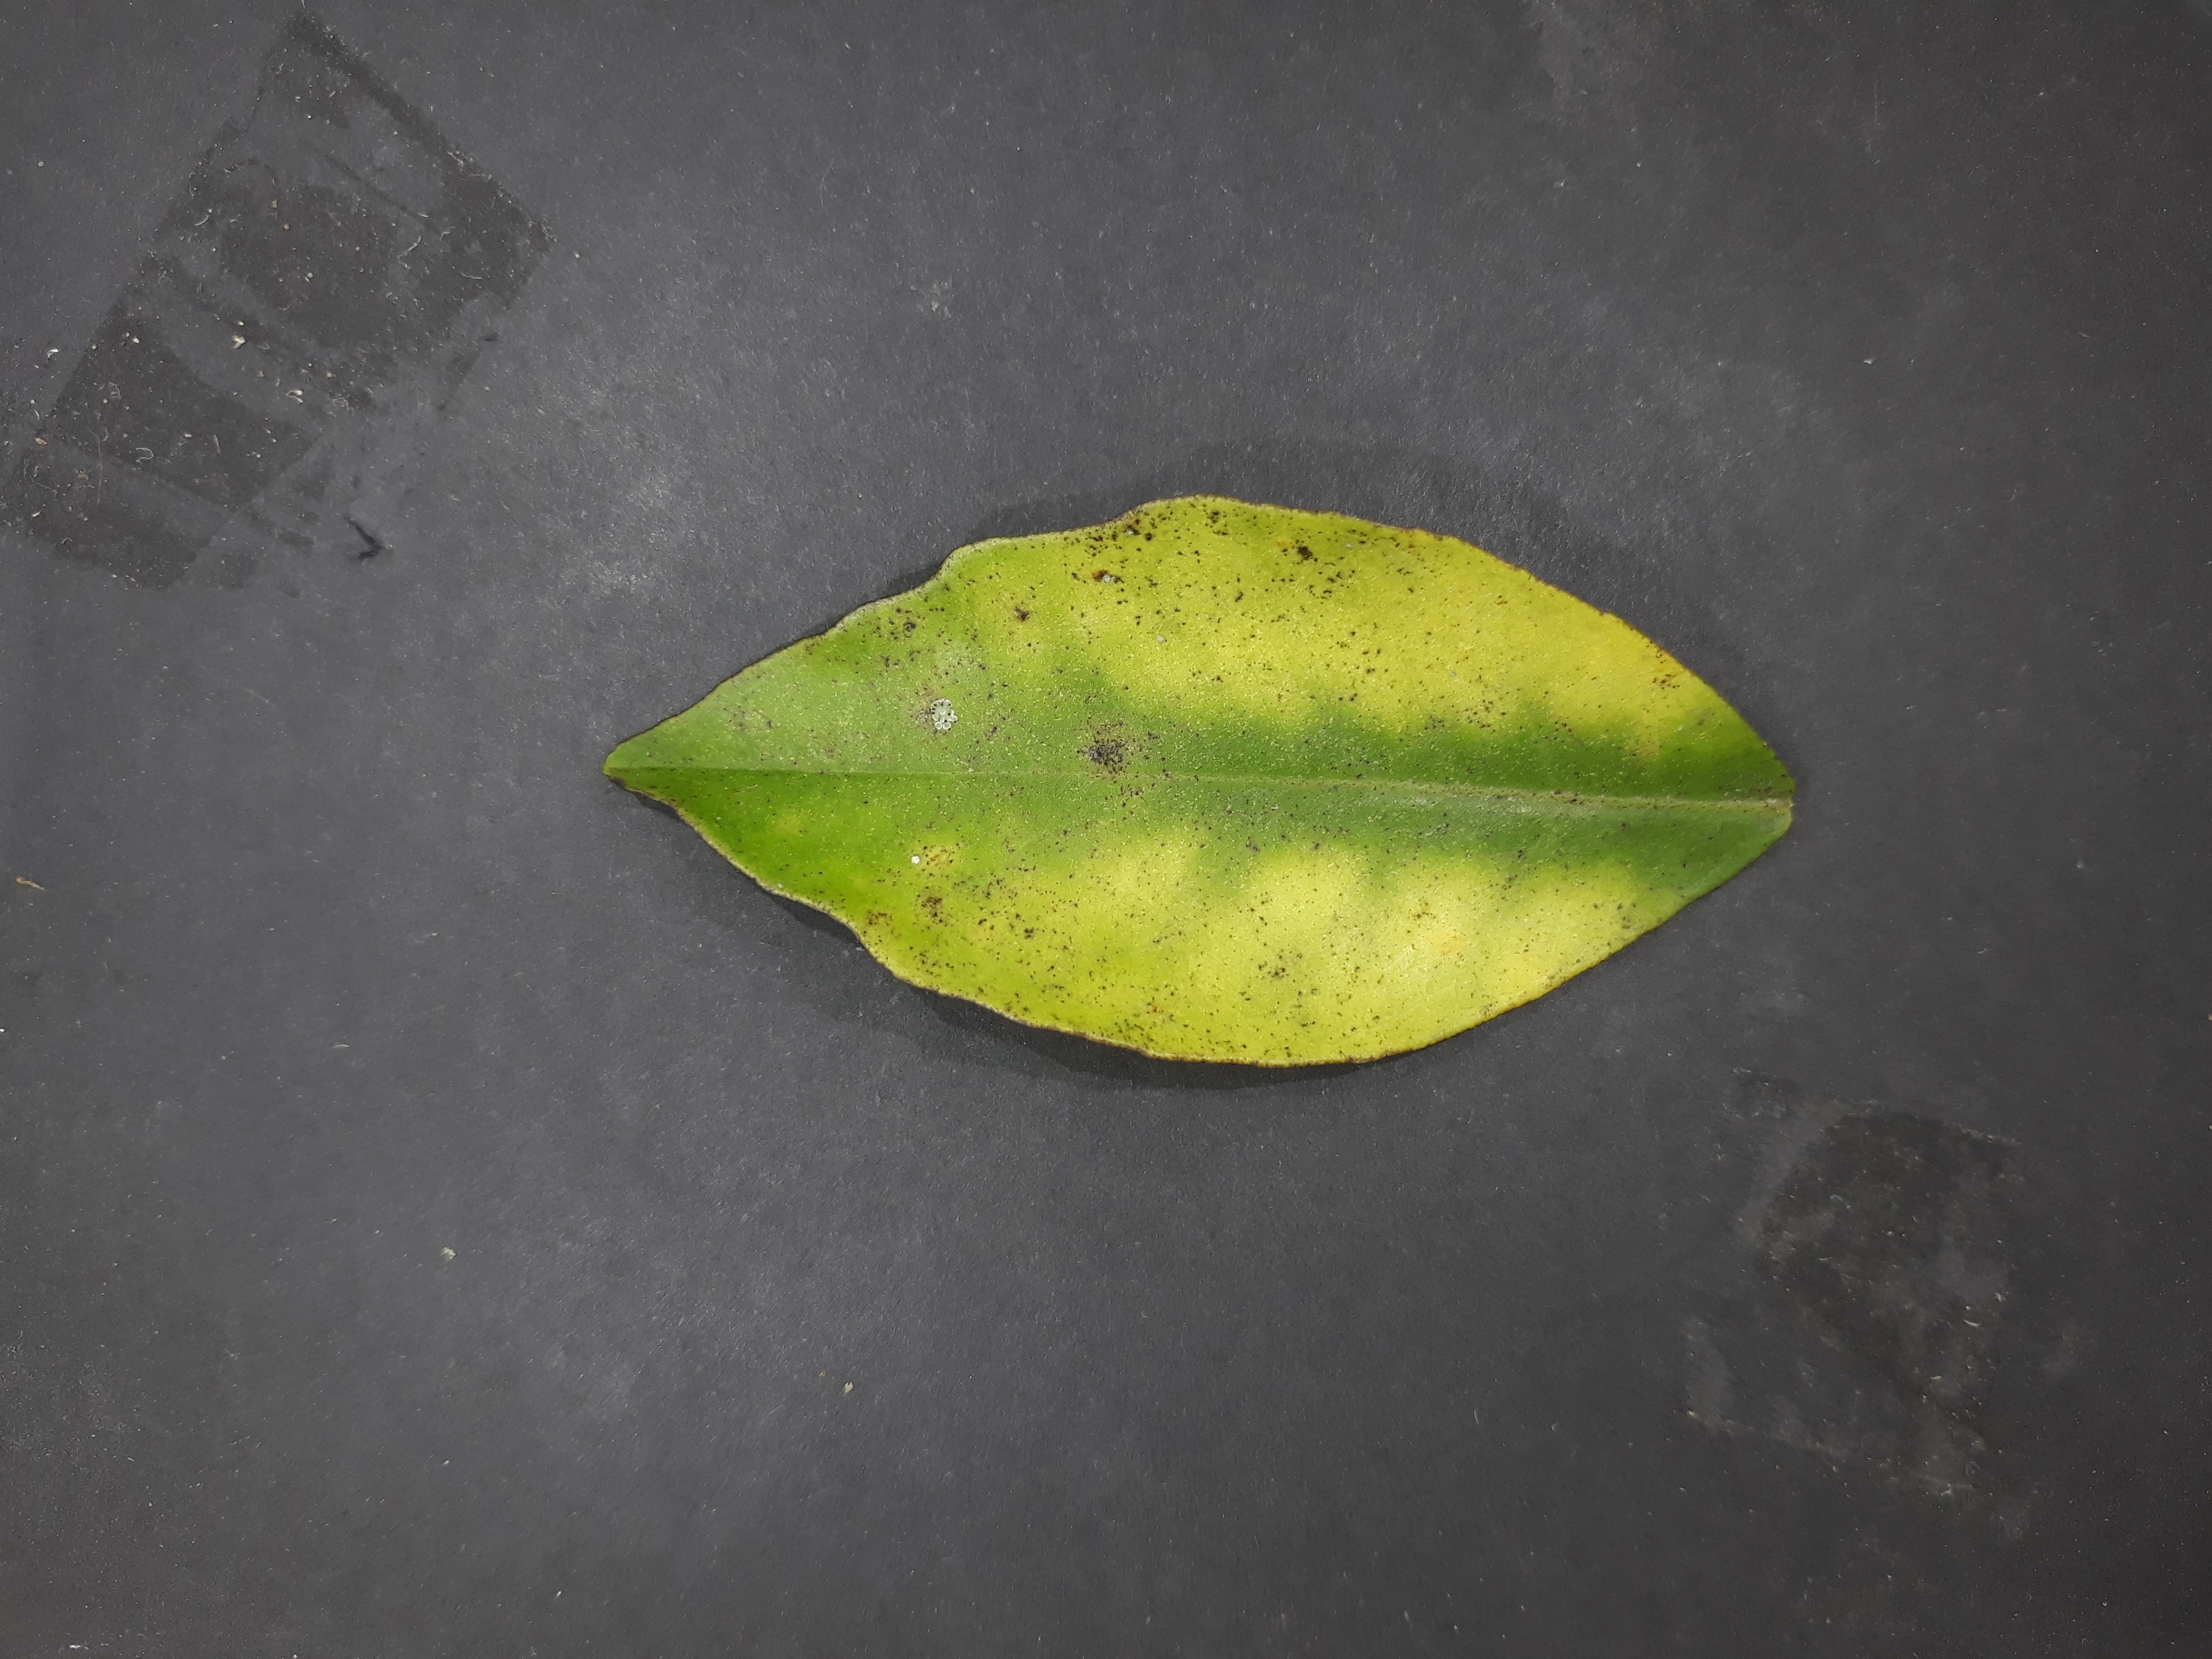
Label: Magnesium deficiency (Mg)